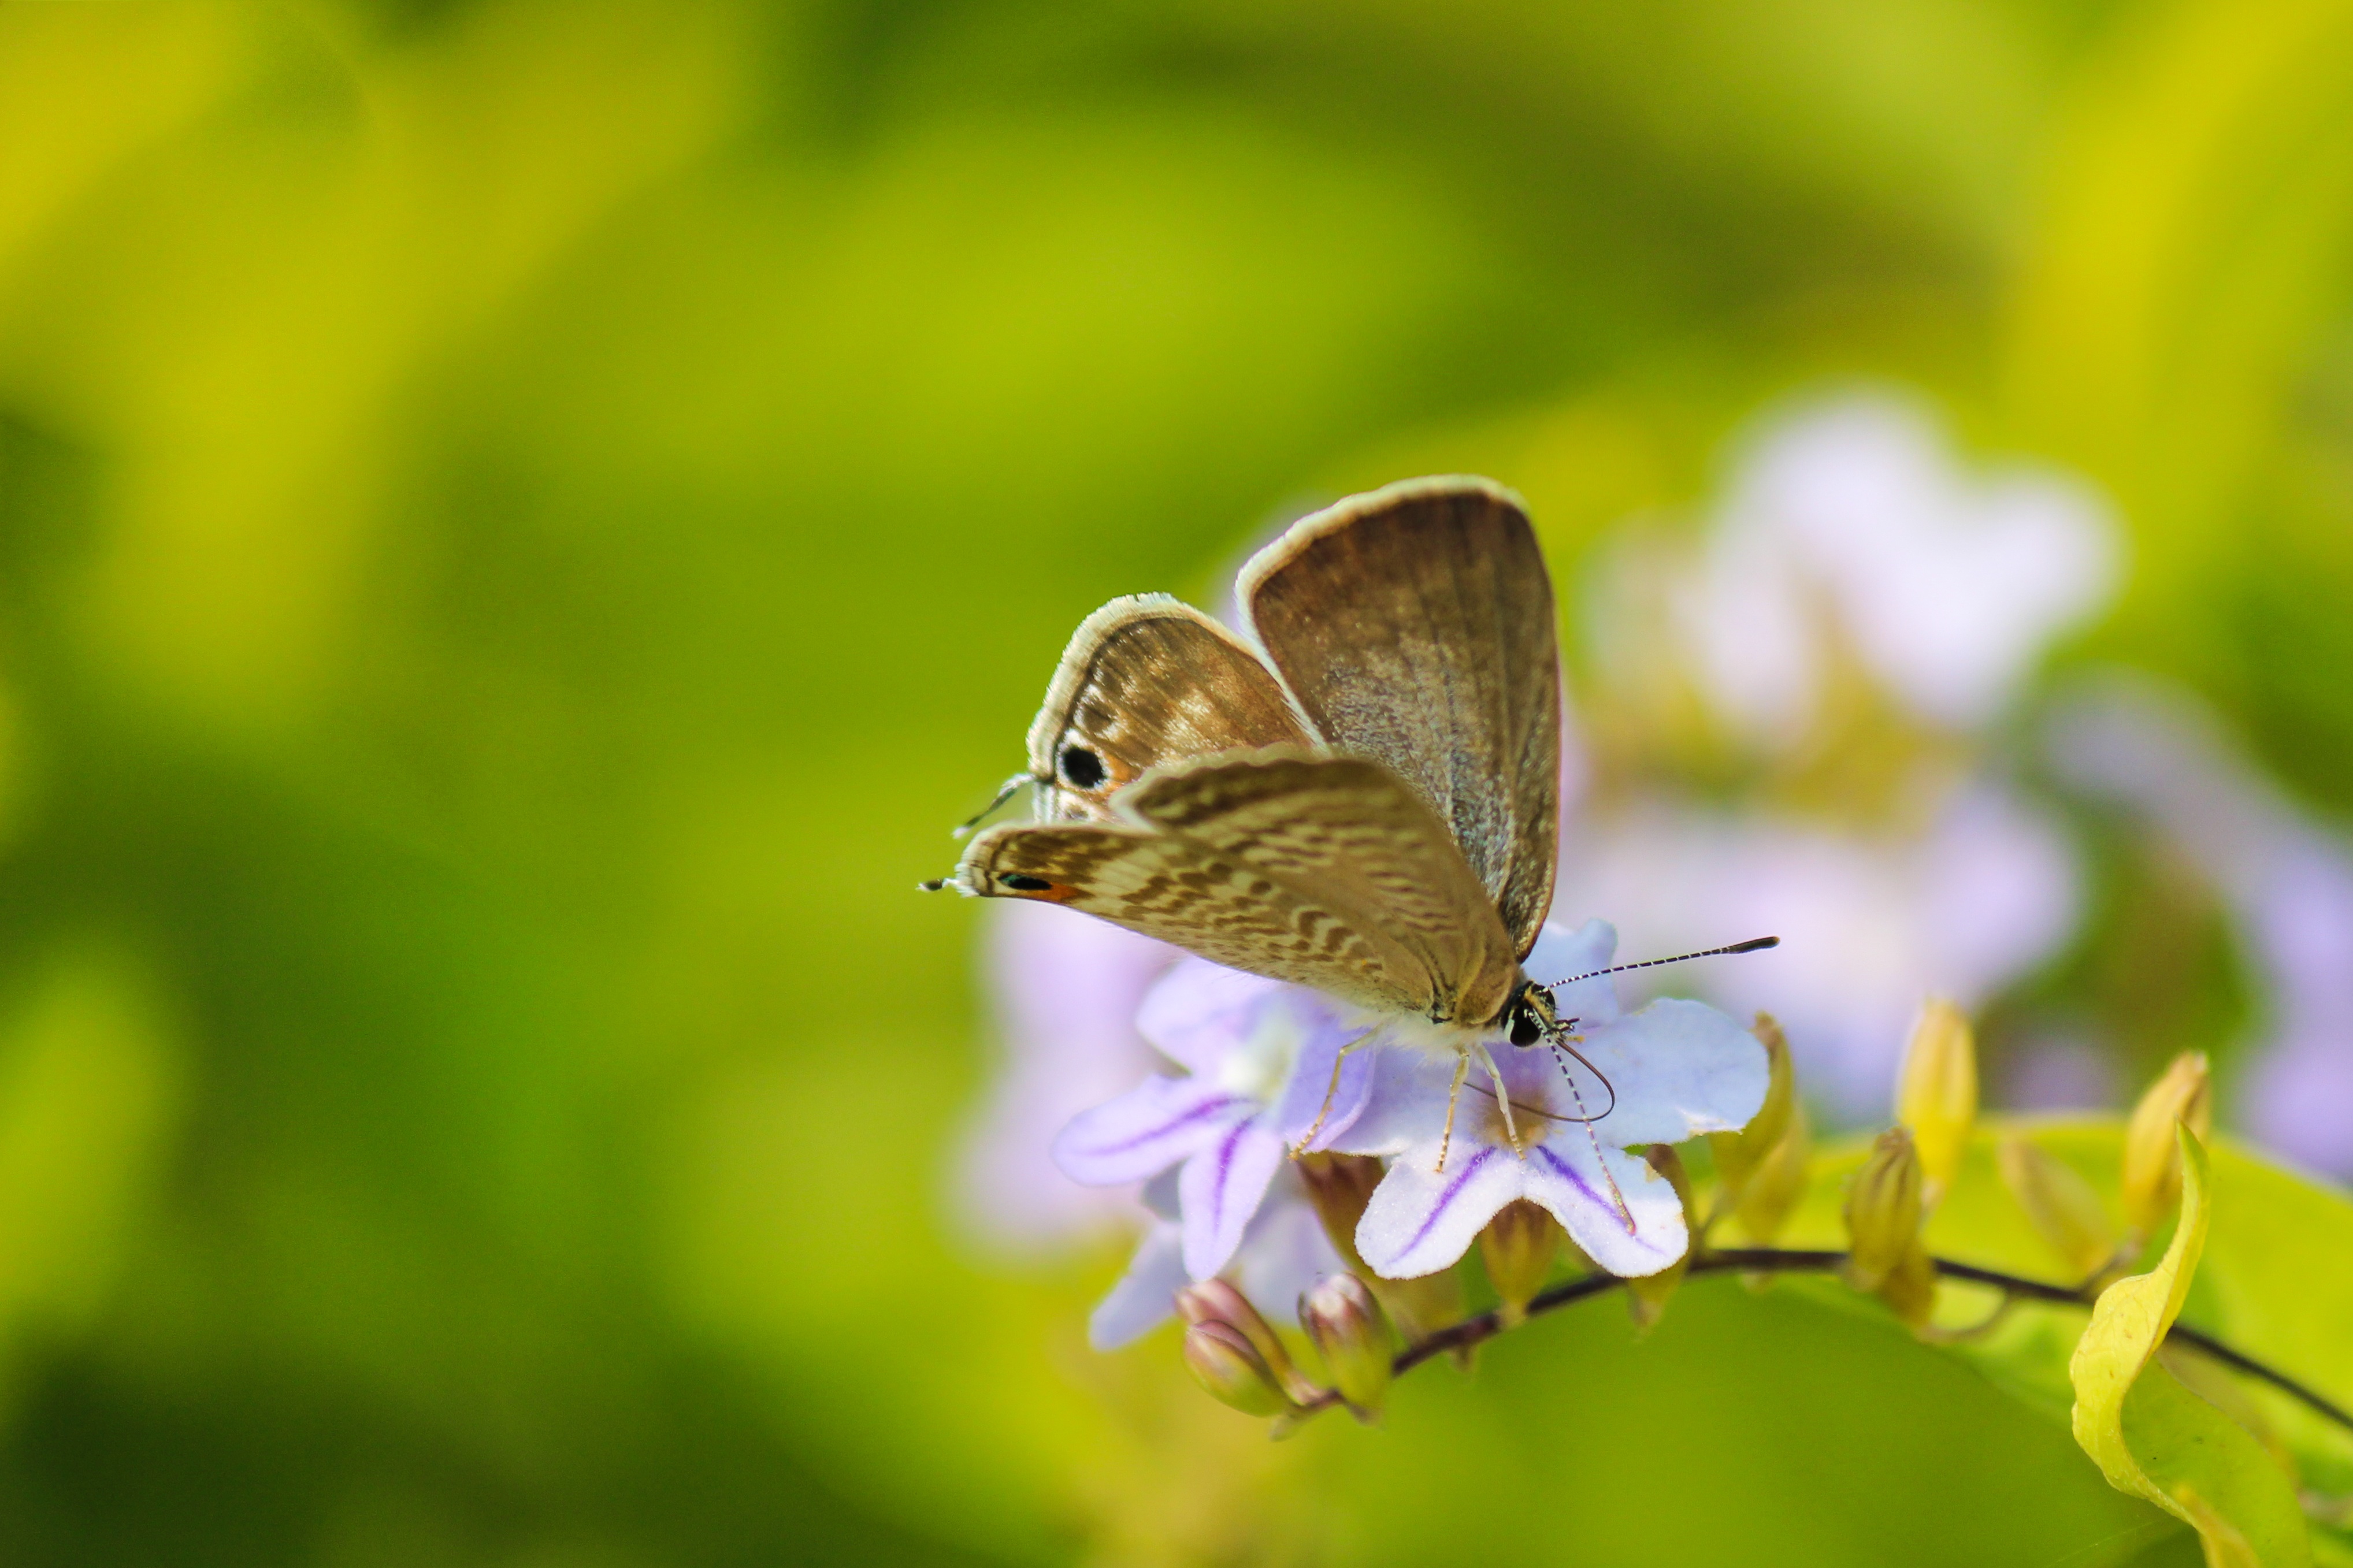
nature, photography, meadow, leaf, flower, wildlife, green, insect, butterfly, yellow, flora, fauna, invertebrate, wildflower, close up, nectar, macro photography, pollinator, moths and butterflies, lycaenid